Zurich Opera Ball

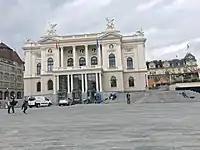
The Zürich Opera House, where the ball is held

In 2020 the ball was cancelled due to the COVID-19 pandemic in Switzerland.